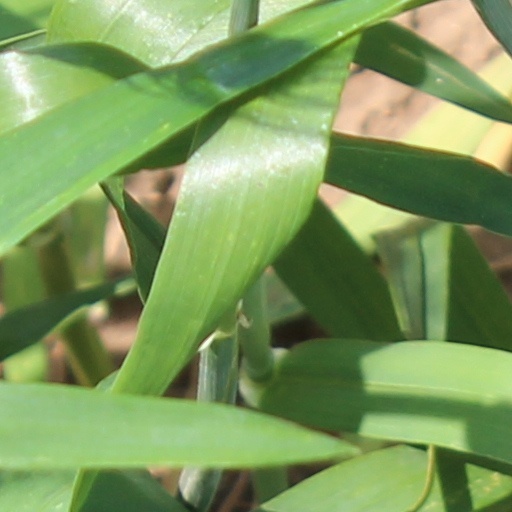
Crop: wheat